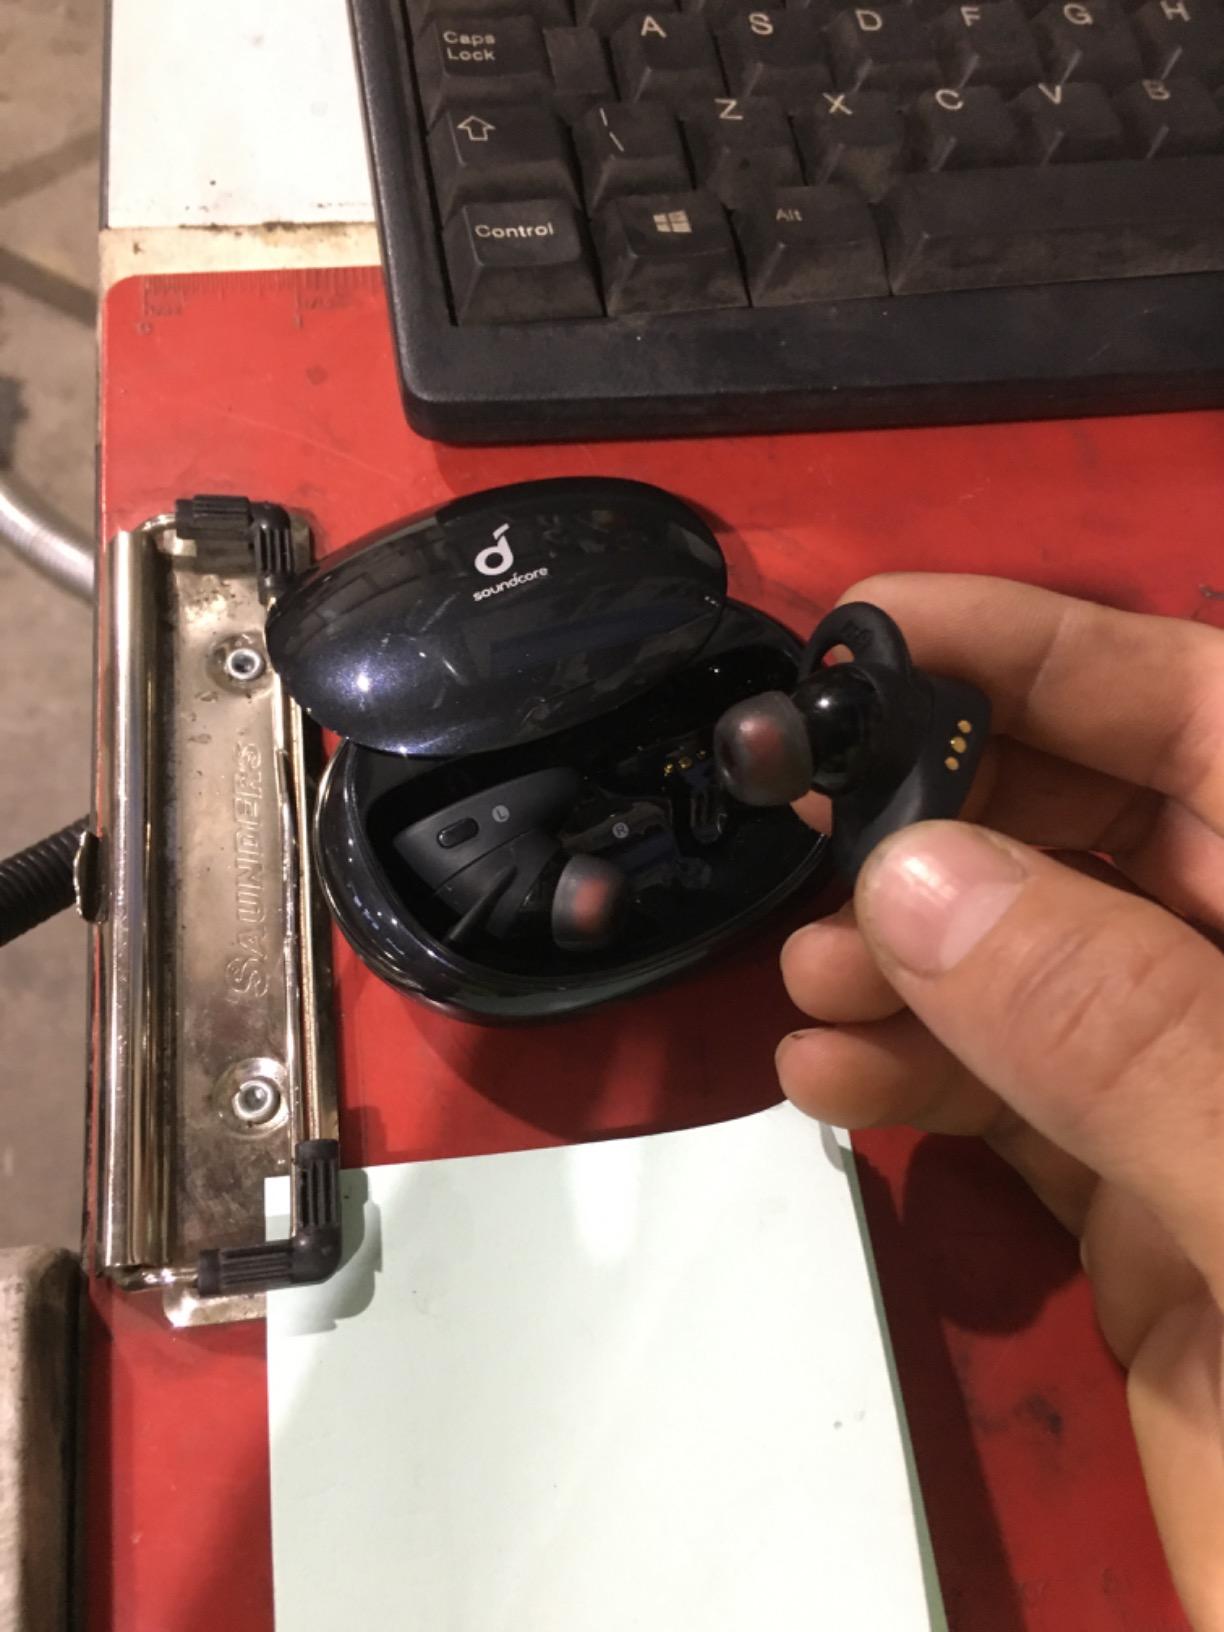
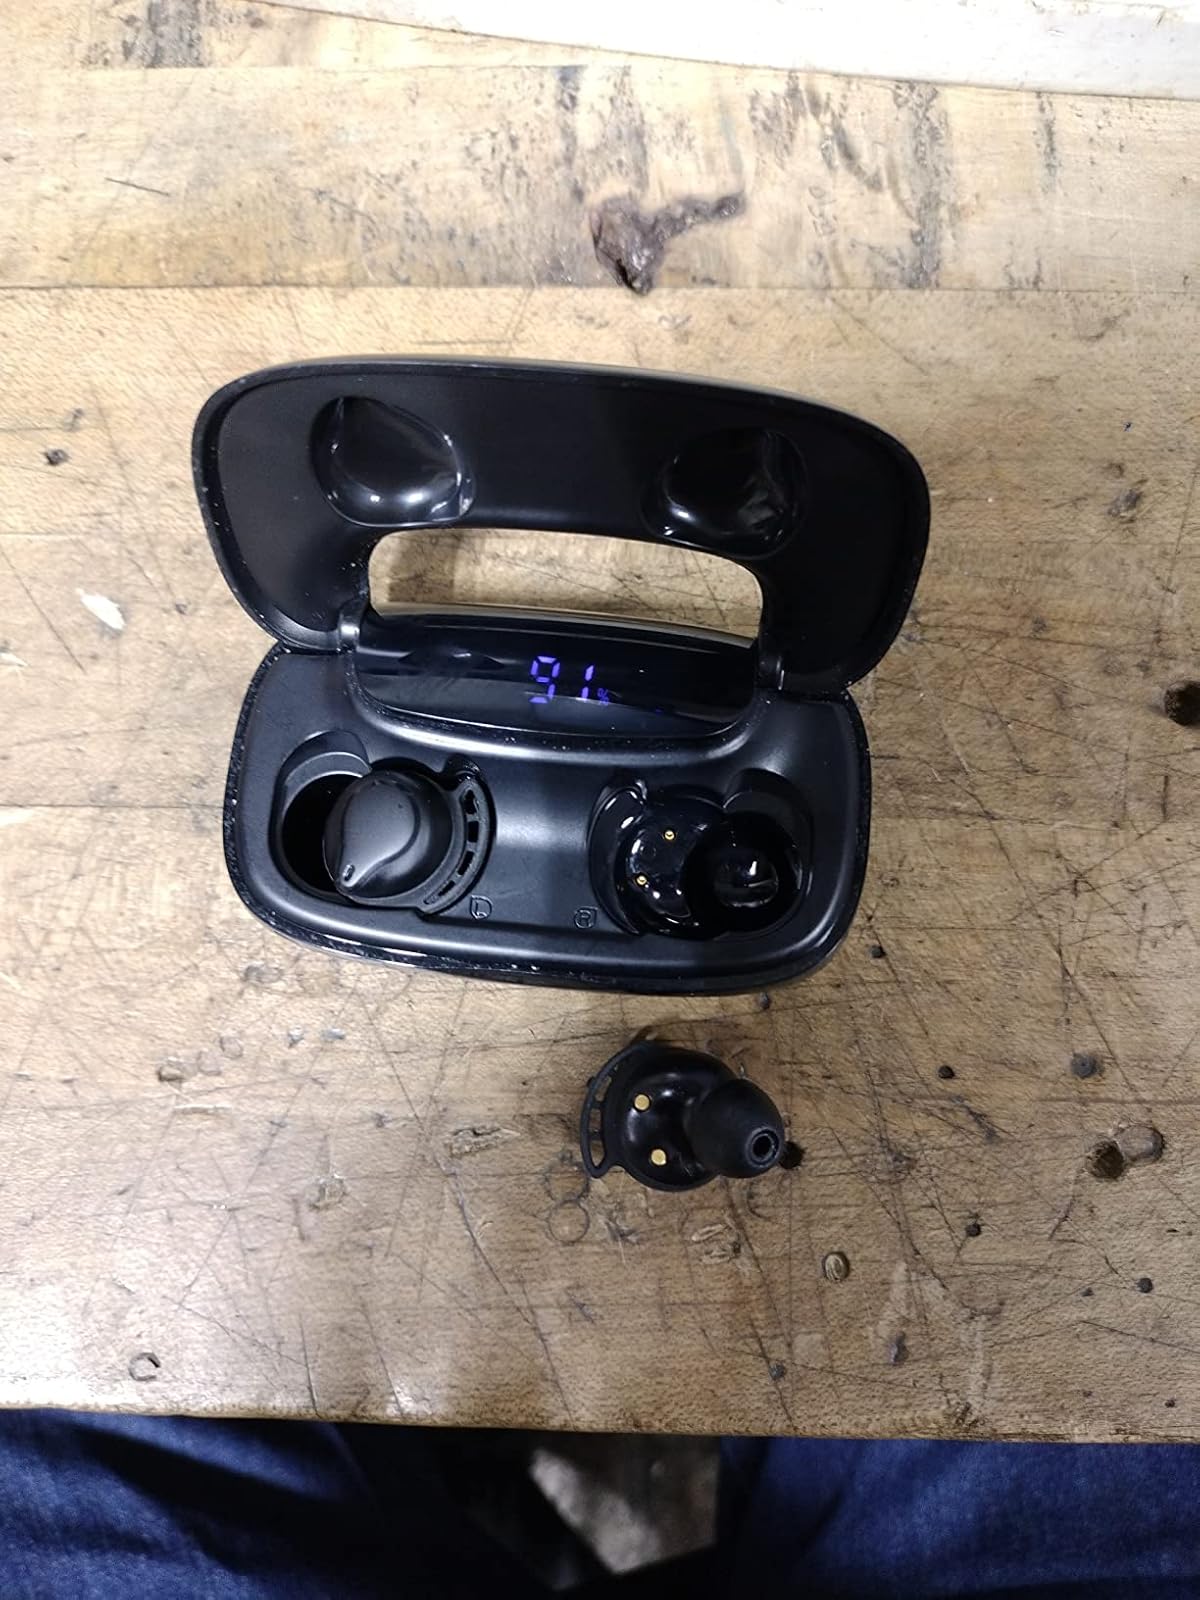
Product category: earbuds
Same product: no